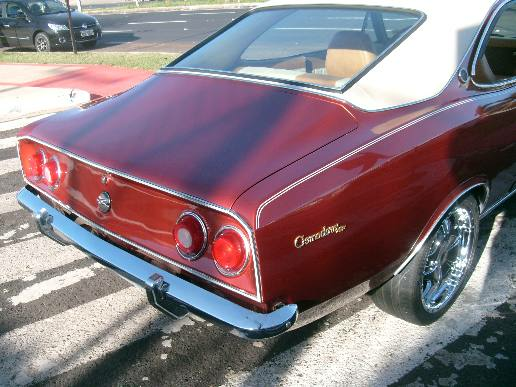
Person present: No